Pretender

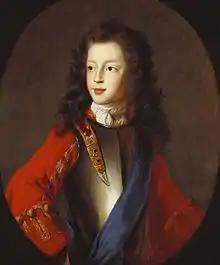
James Francis Edward Stuart, later known as the "Old Pretender", depicted , having been recognised in 1701 by King Louis XIV of France as the rightful claimant to the English, Irish, and Scottish thrones

A pretender is someone who claims to be the rightful ruler of a country although not recognized as such by the current government. The term may often be used to either refer to a descendant of a deposed monarchy or a claim that is not legitimate.